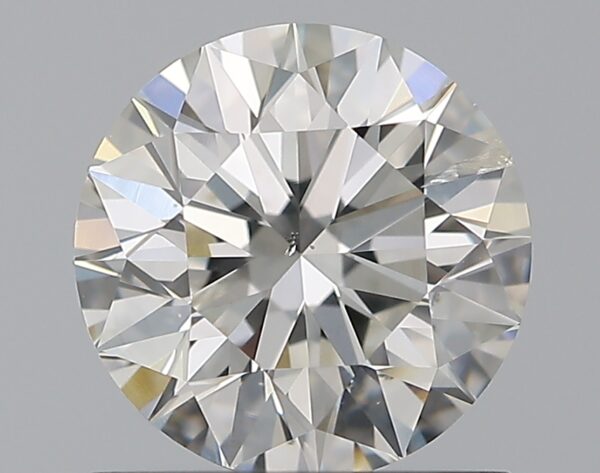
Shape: round
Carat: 1
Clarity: SI2
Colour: G
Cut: EX
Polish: EX
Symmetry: EX
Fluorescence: N
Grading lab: IGI
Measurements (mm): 6.37 x 6.35 x 4